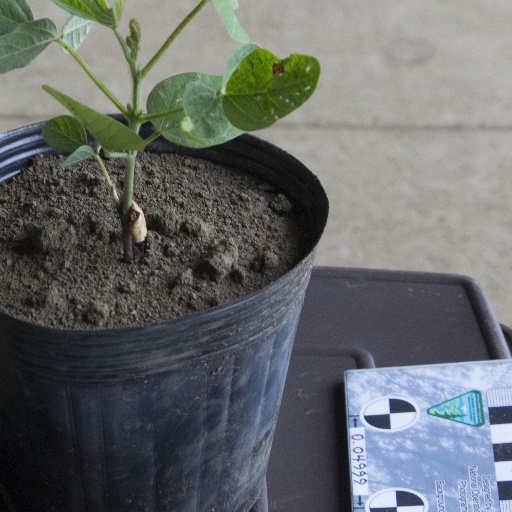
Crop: soybean